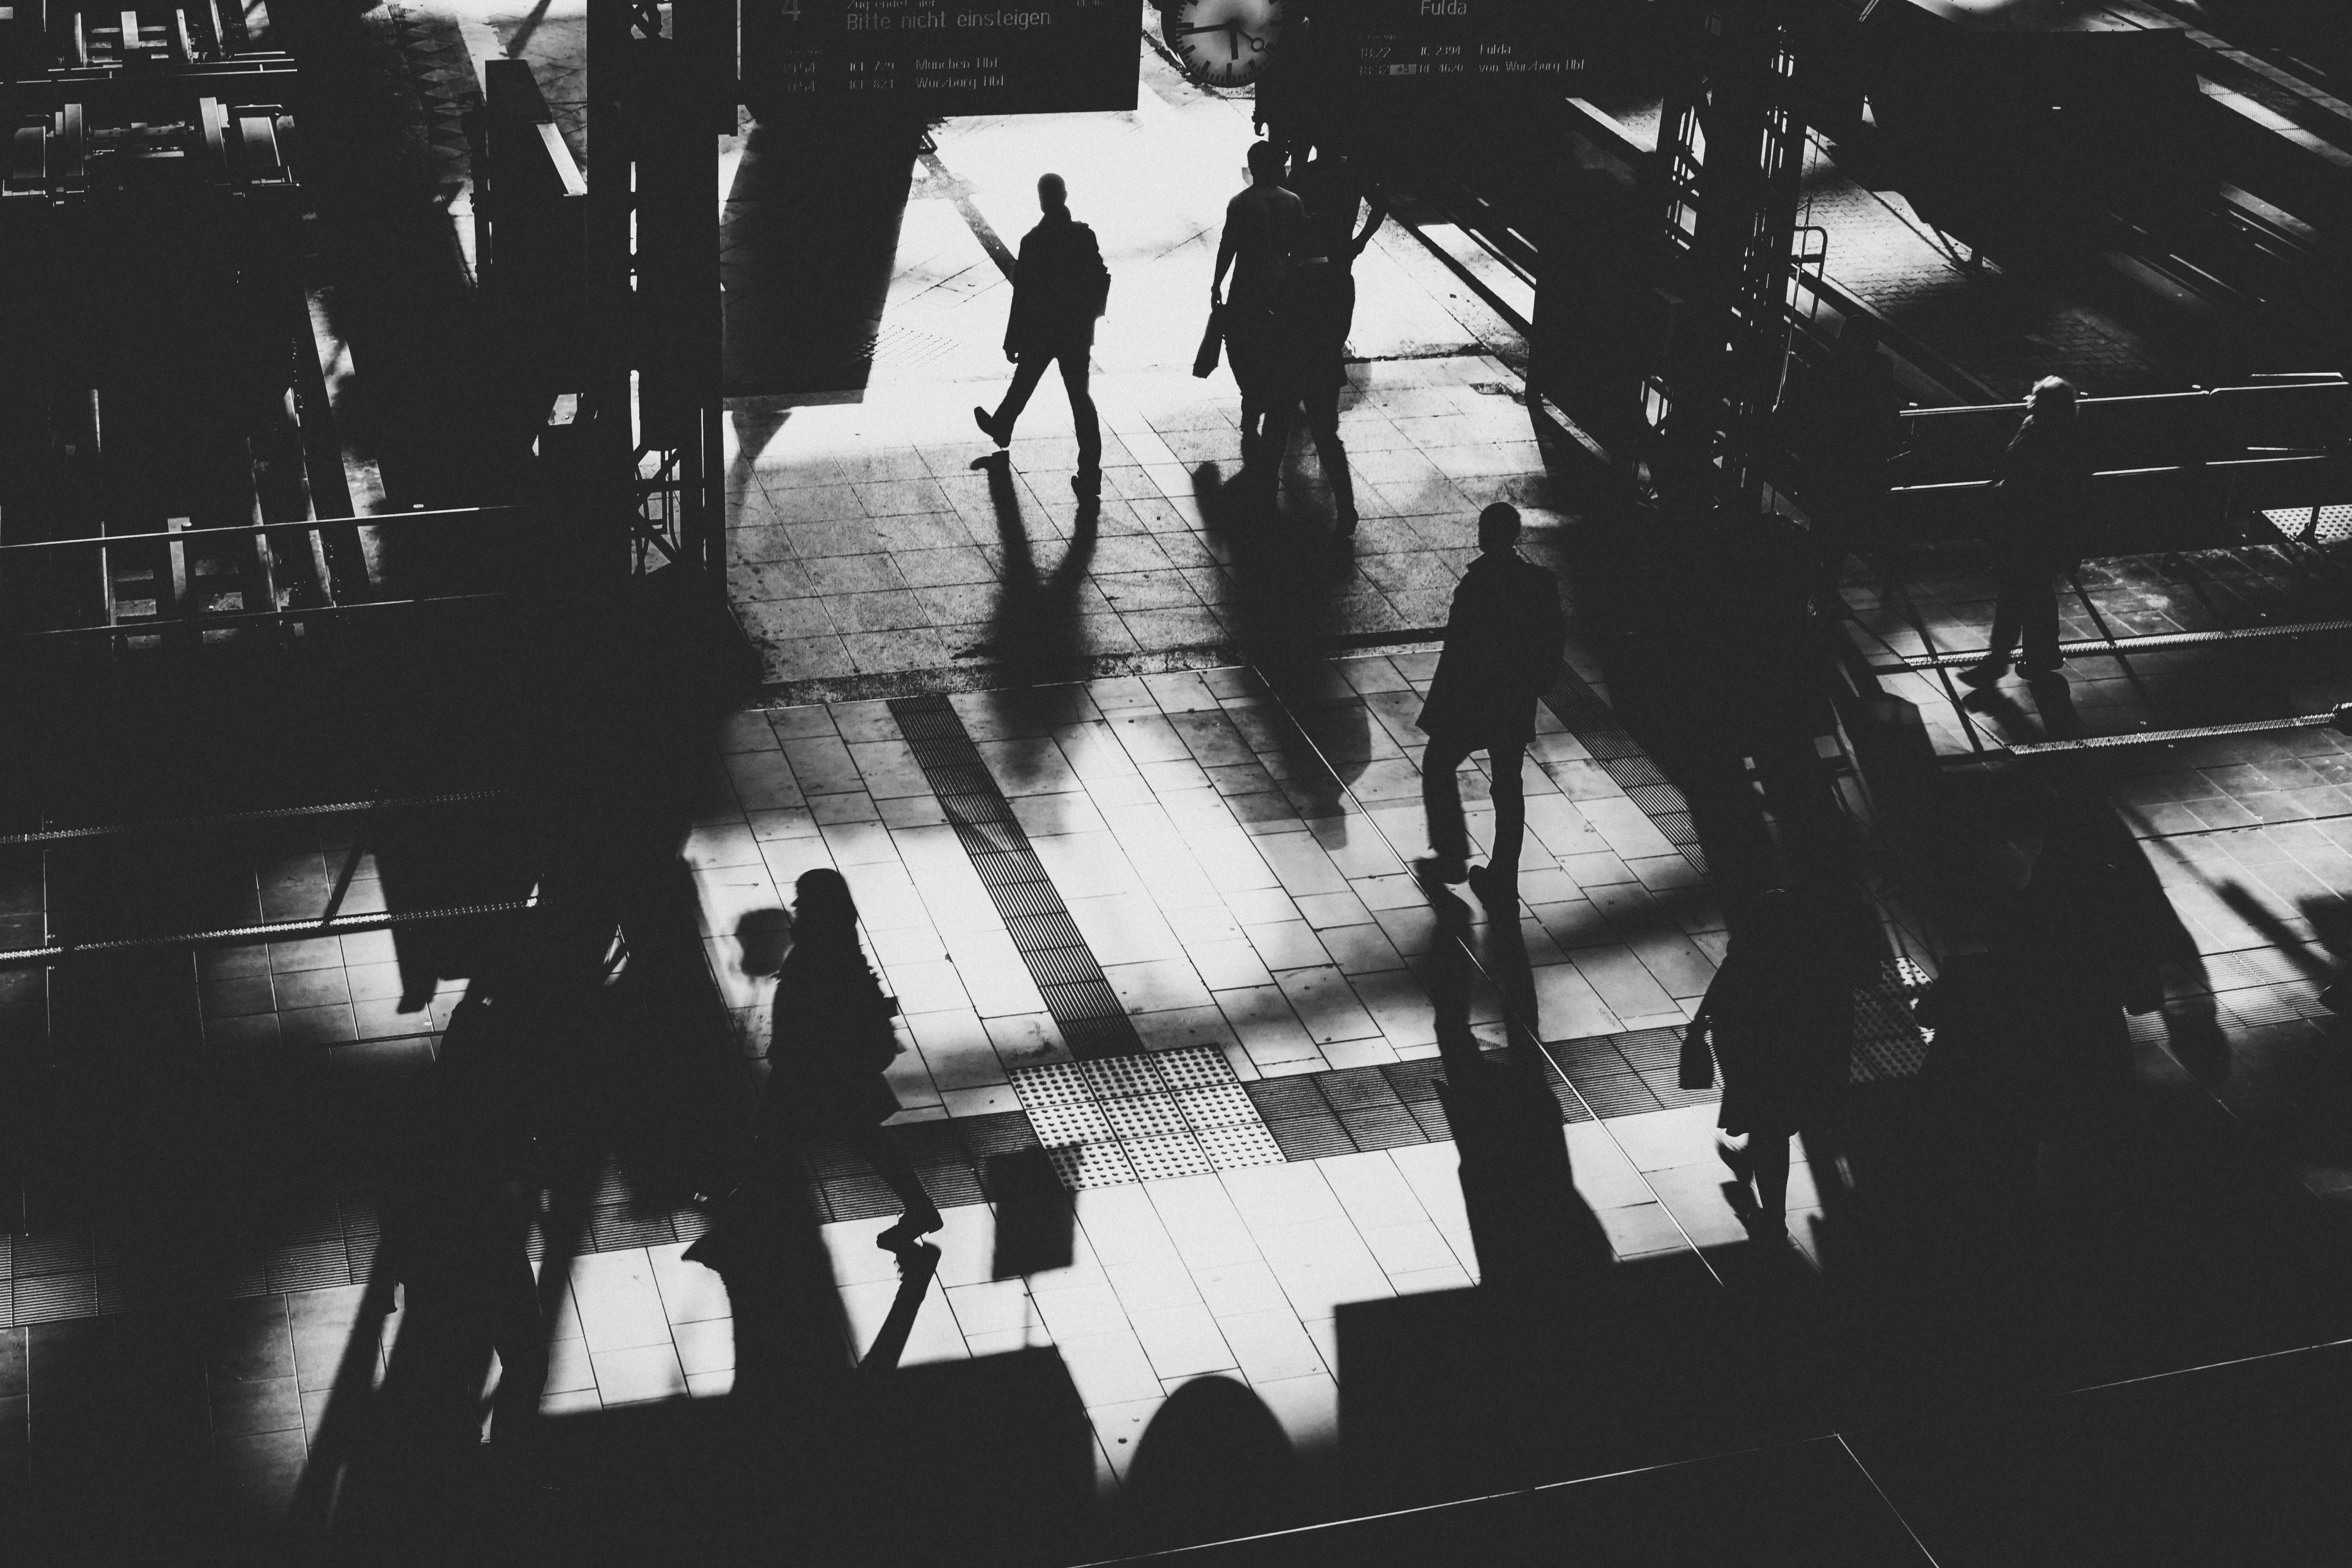
black and white, railway, white, street, photography, europe, shadow, darkness, black, monochrome, art, mono, passengers, photograph, europa, germany, deutschland, kunst, sony, image, alpha, shape, strase, frankfurt, 7, monochrom, supertacumar, monochrome photography, film noir